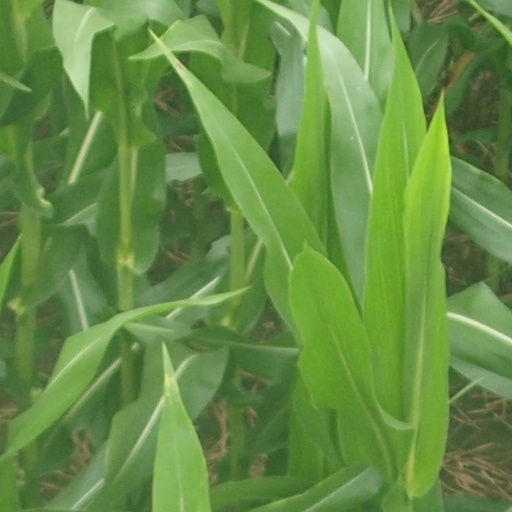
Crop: maize; corn